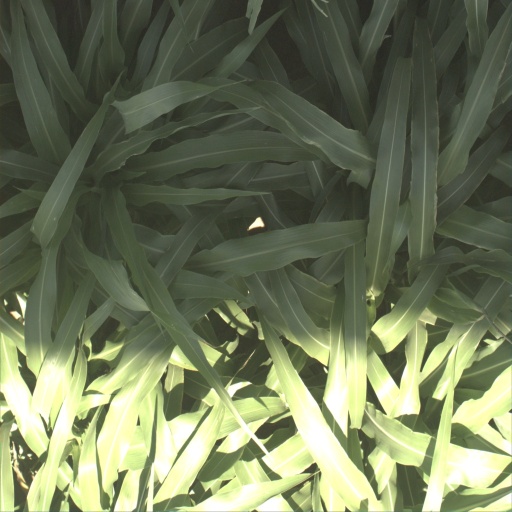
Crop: sorghum